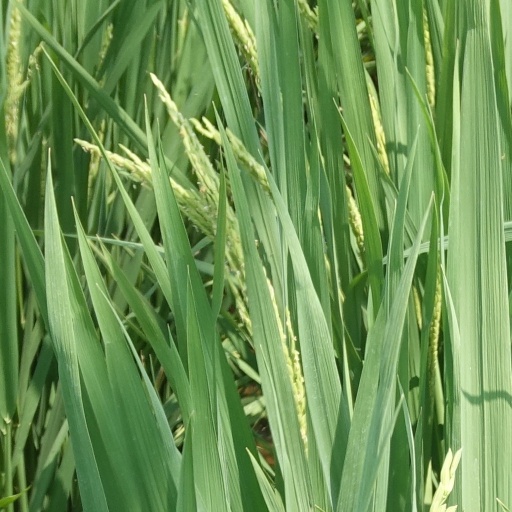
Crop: rice